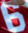
Number: 6